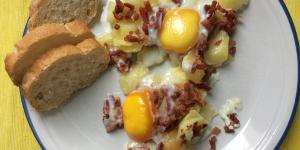
huevos al horno con patatas y jamon